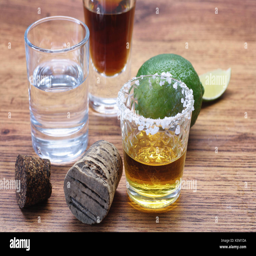
alcoholic strong drinks in glass on the background